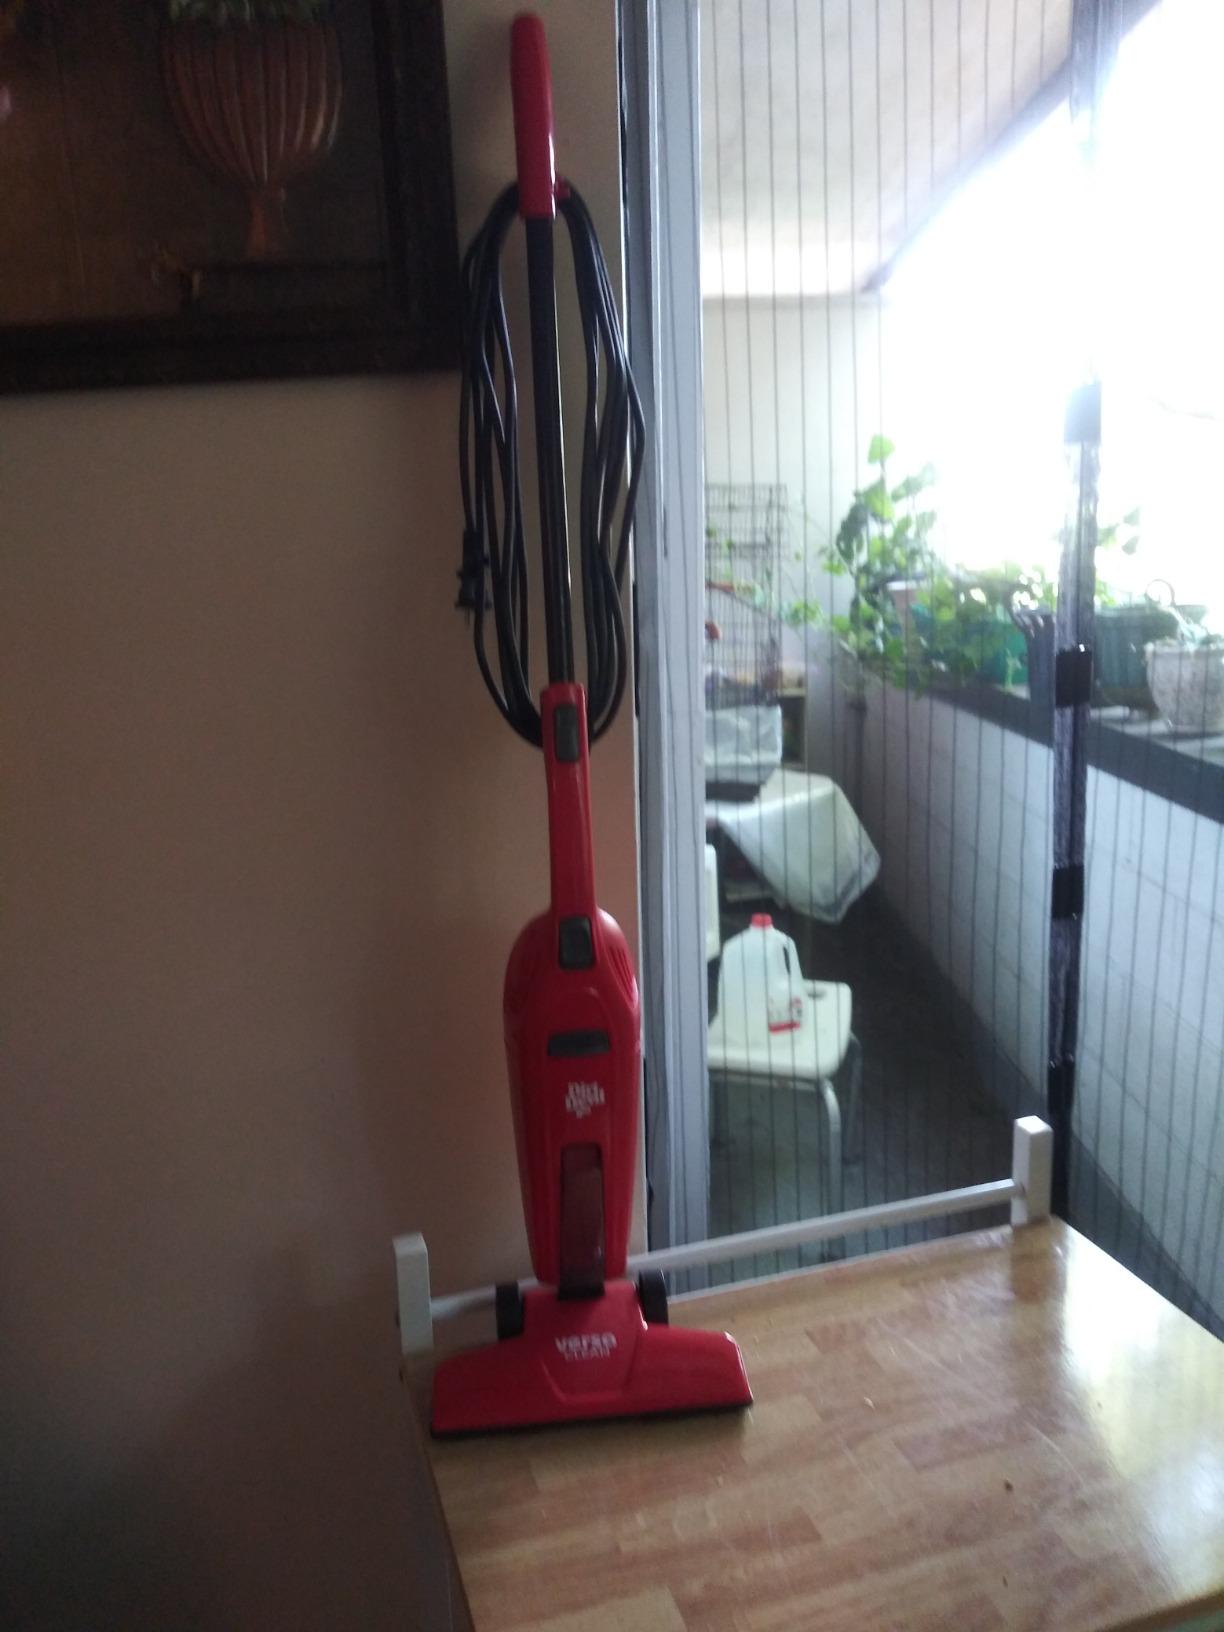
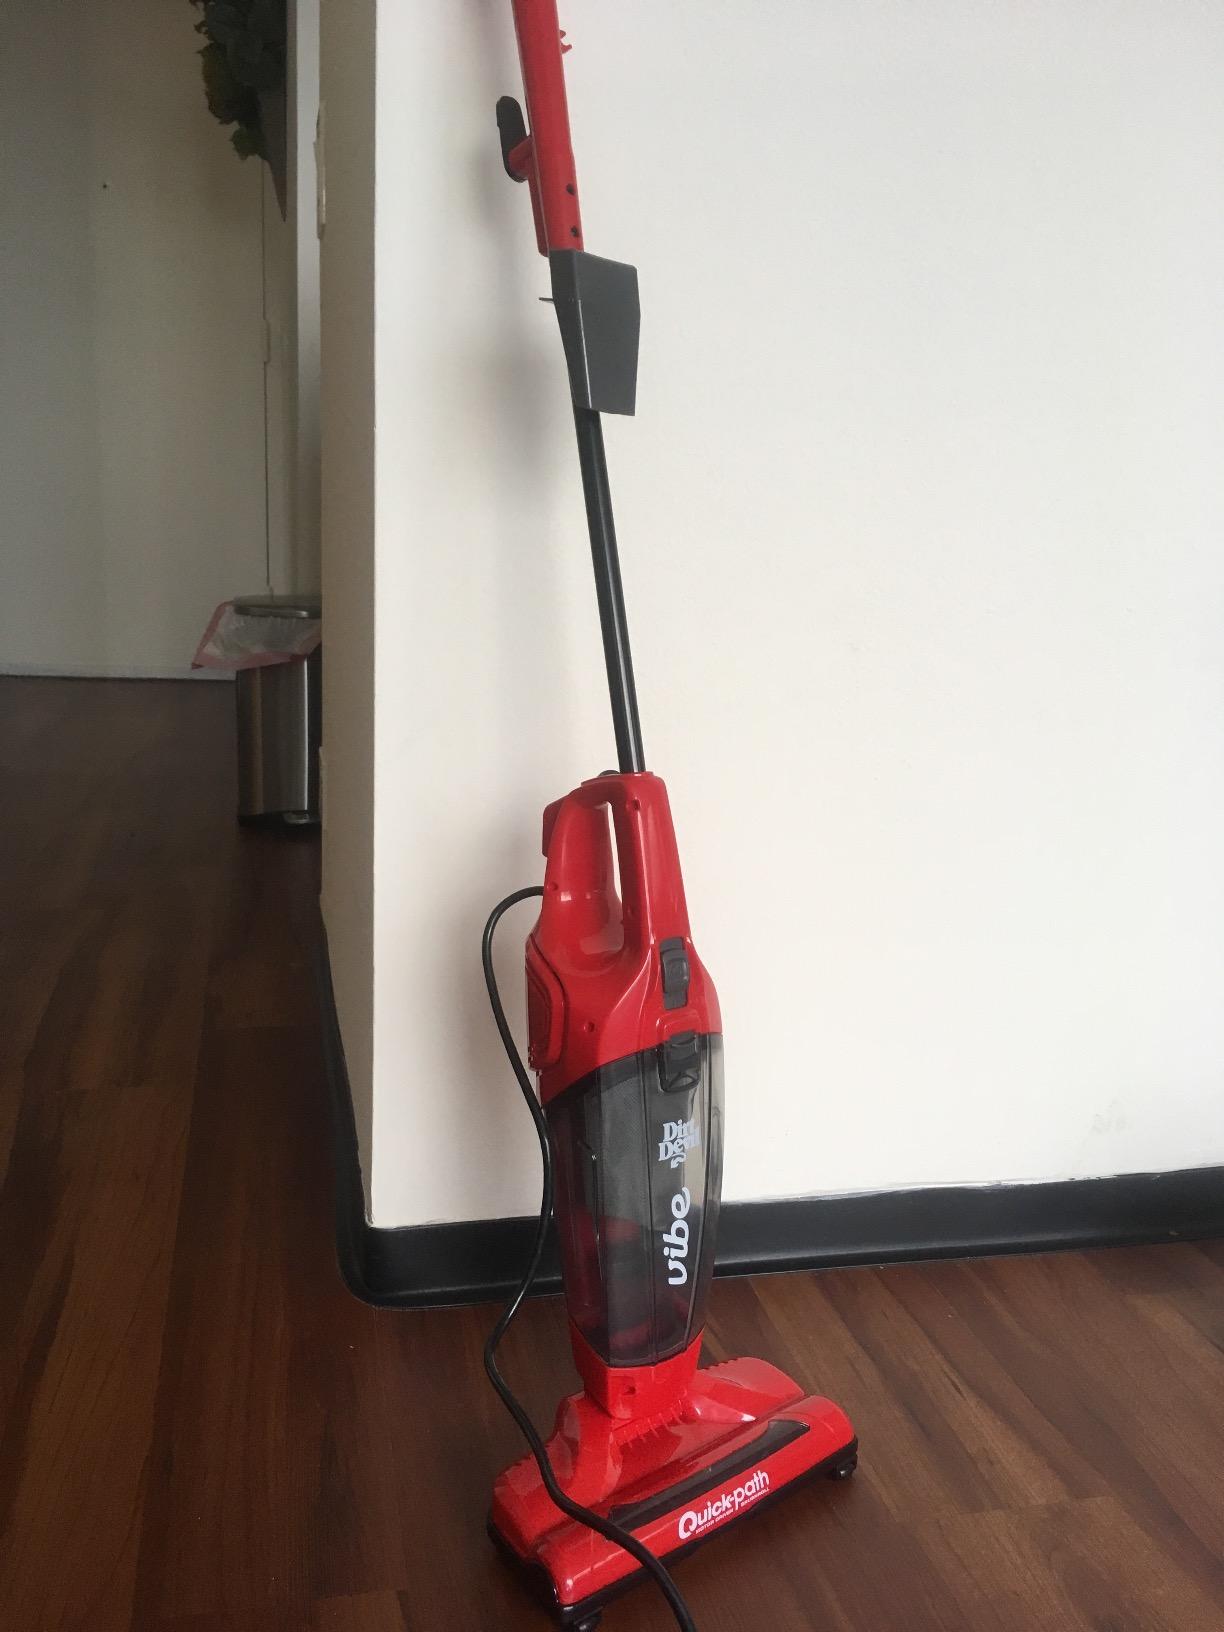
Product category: items_vacuum
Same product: no